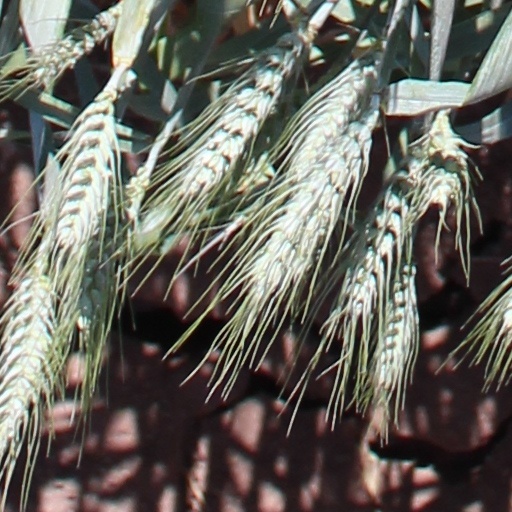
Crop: wheat